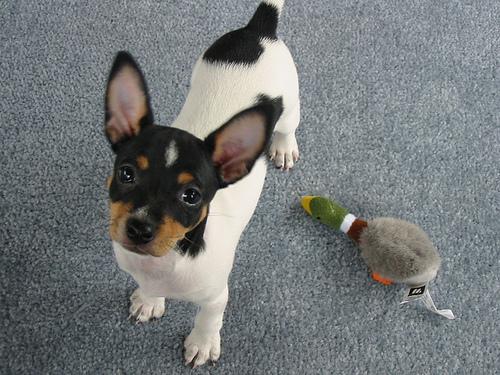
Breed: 237-n000095-toy_terrier